Mauro Zárate

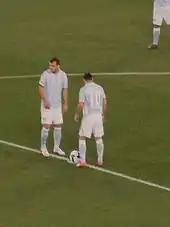
Zárate kicking off the 2009 Coppa Italia Final with Goran Pandev

On 13 May, Zárate won the Coppa Italia with Lazio, scoring a fourth-minute goal in the 1–1 draw with Sampdoria in the final, as well as a penalty in the victorious shootout. After the season ended, his move to Lazio was made permanent for a fee of approximately €20 million, with a €60 million buy-out clause included in the contract. The Italian Football Federation (FIGC) later fined Lazio and suspended club president Claudio Lotito over financial irregularities around the transfer.